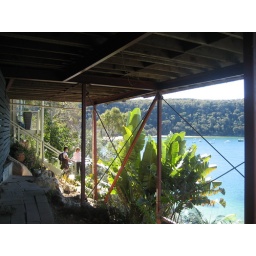
On way down path to beach past houses built on the hillside, all with magnificent views over Mackeral Bay